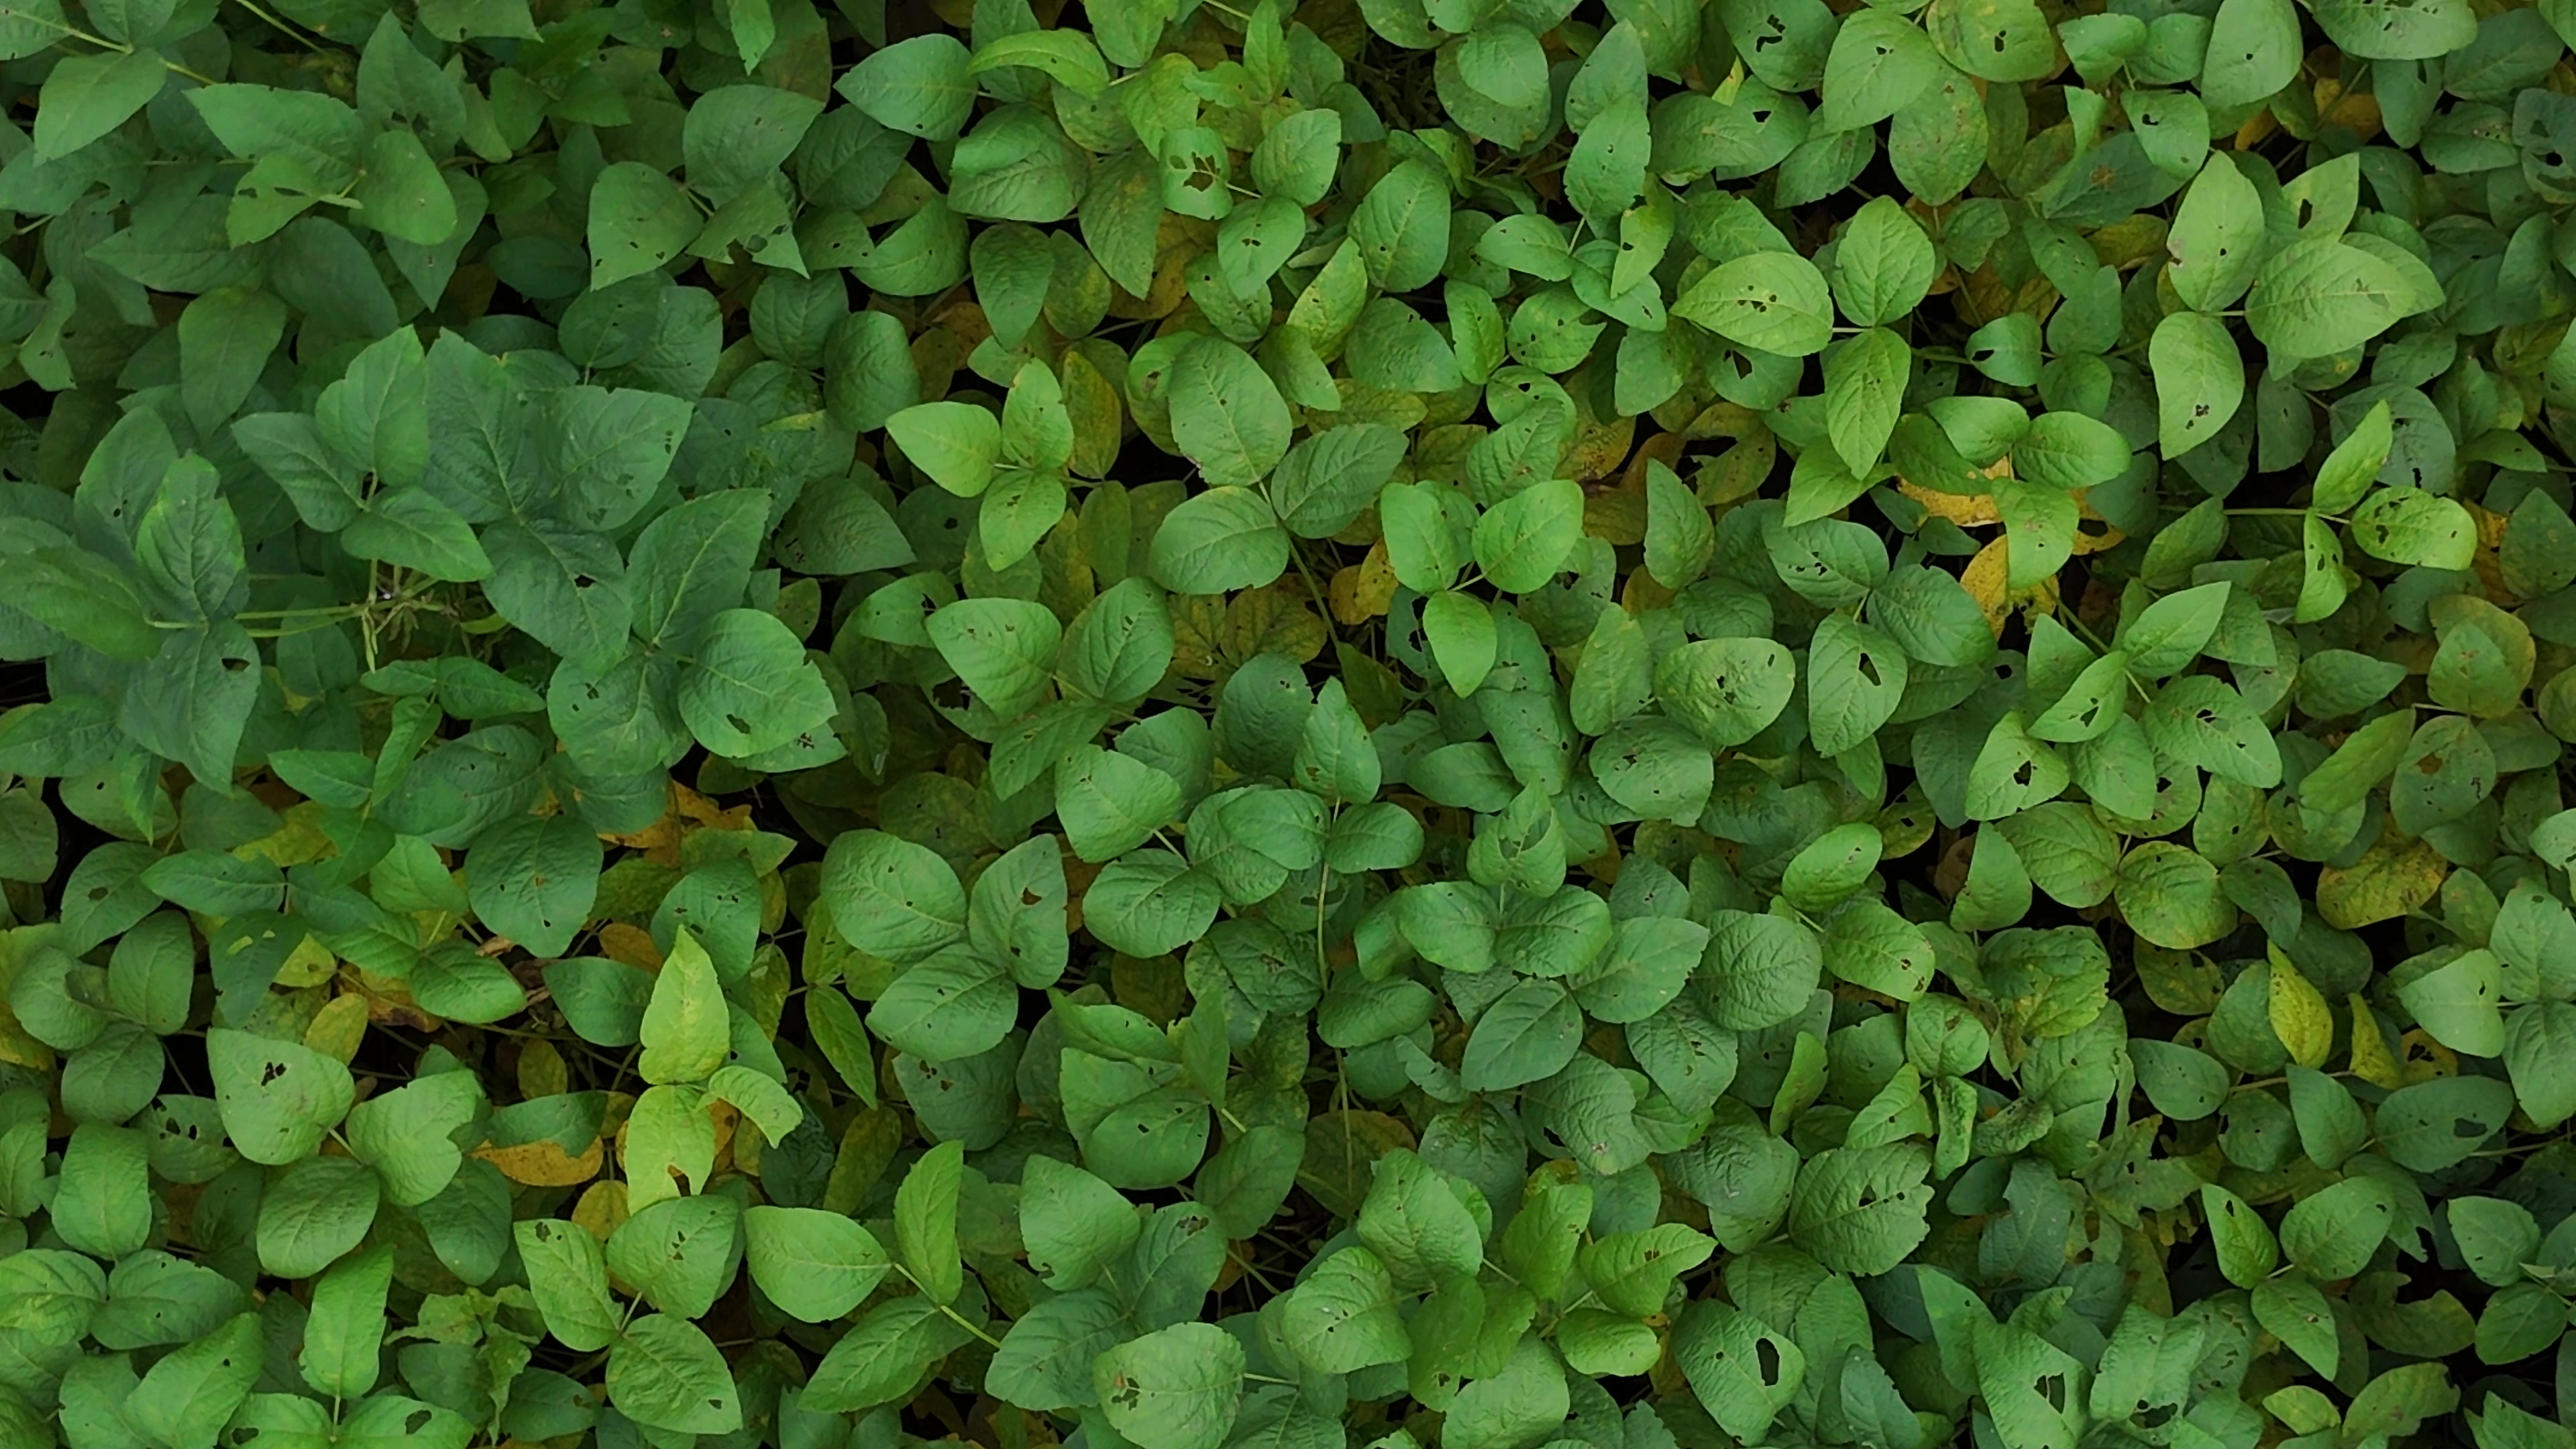
Label: Mosaic